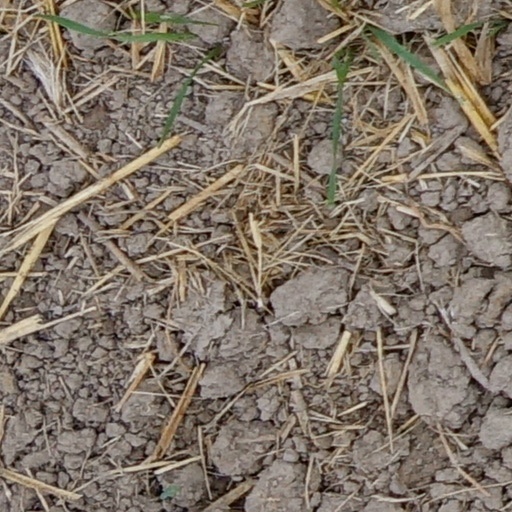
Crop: wheat